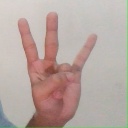
अक्षर: क्ष